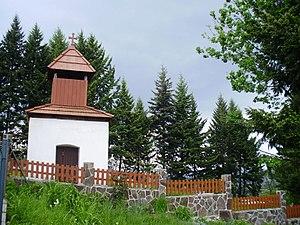
Klokoč est un village de Slovaquie situé dans la région de Banská Bystrica.